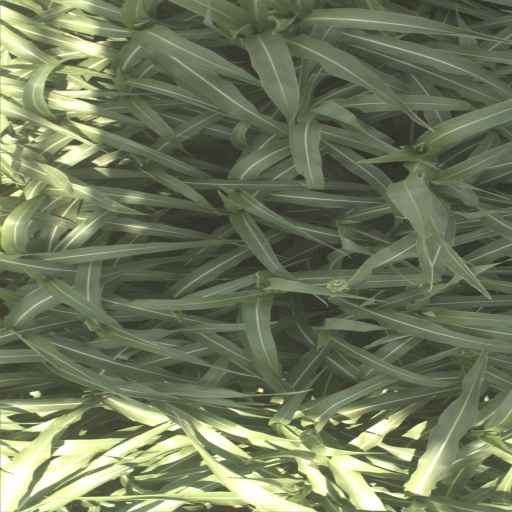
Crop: sorghum